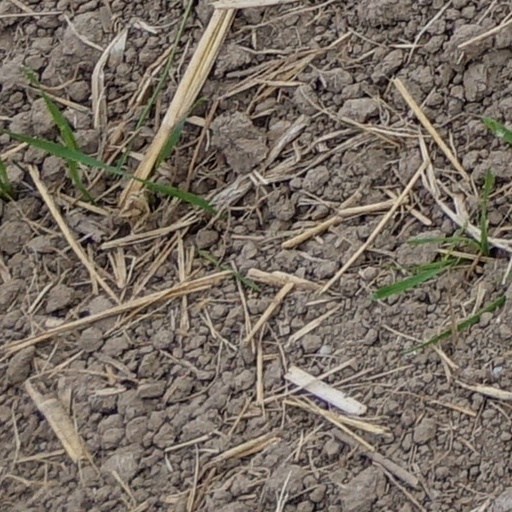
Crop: wheat